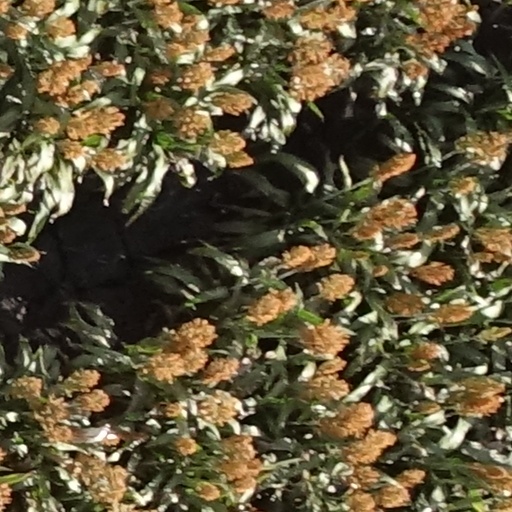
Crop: sorghum